Javanese people

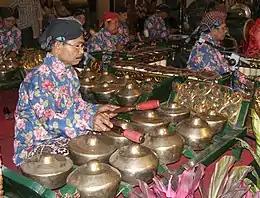
Gamelan is one of Javanese cultural expression that demonstrate refinement

Javanese culture is traditionally centered in the Central Java, Yogyakarta and East Java. Due to various migrations, it can also be found in other parts of the world, such as Suriname (where 15% of the population are of Javanese descent), the broader Indonesian archipelago region, Cape Malay, Malaysia, Singapore, Netherlands and other countries. The migrants bring with them various aspect of Javanese cultures such as Gamelan music, traditional dances and the art of Wayang kulit shadow play. The migration of Javanese people westward has created a coastal Javanese culture in West Java distinct from the inland Sundanese culture.